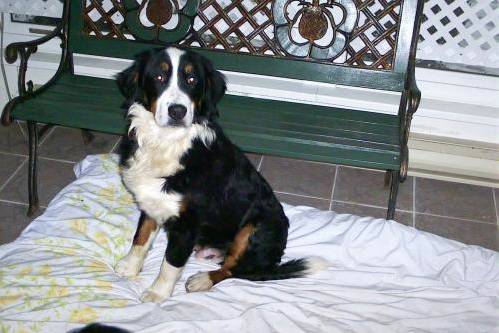
Label: dog